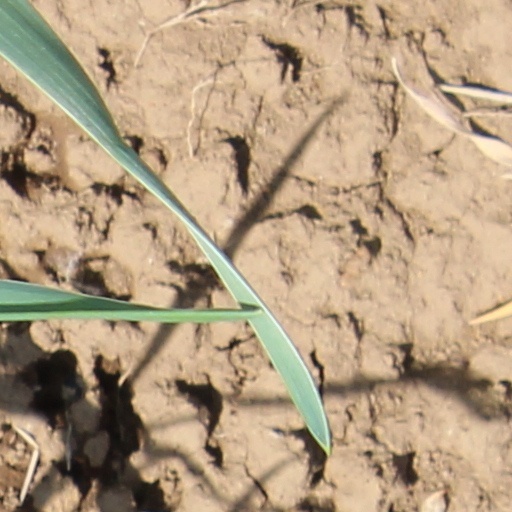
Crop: wheat